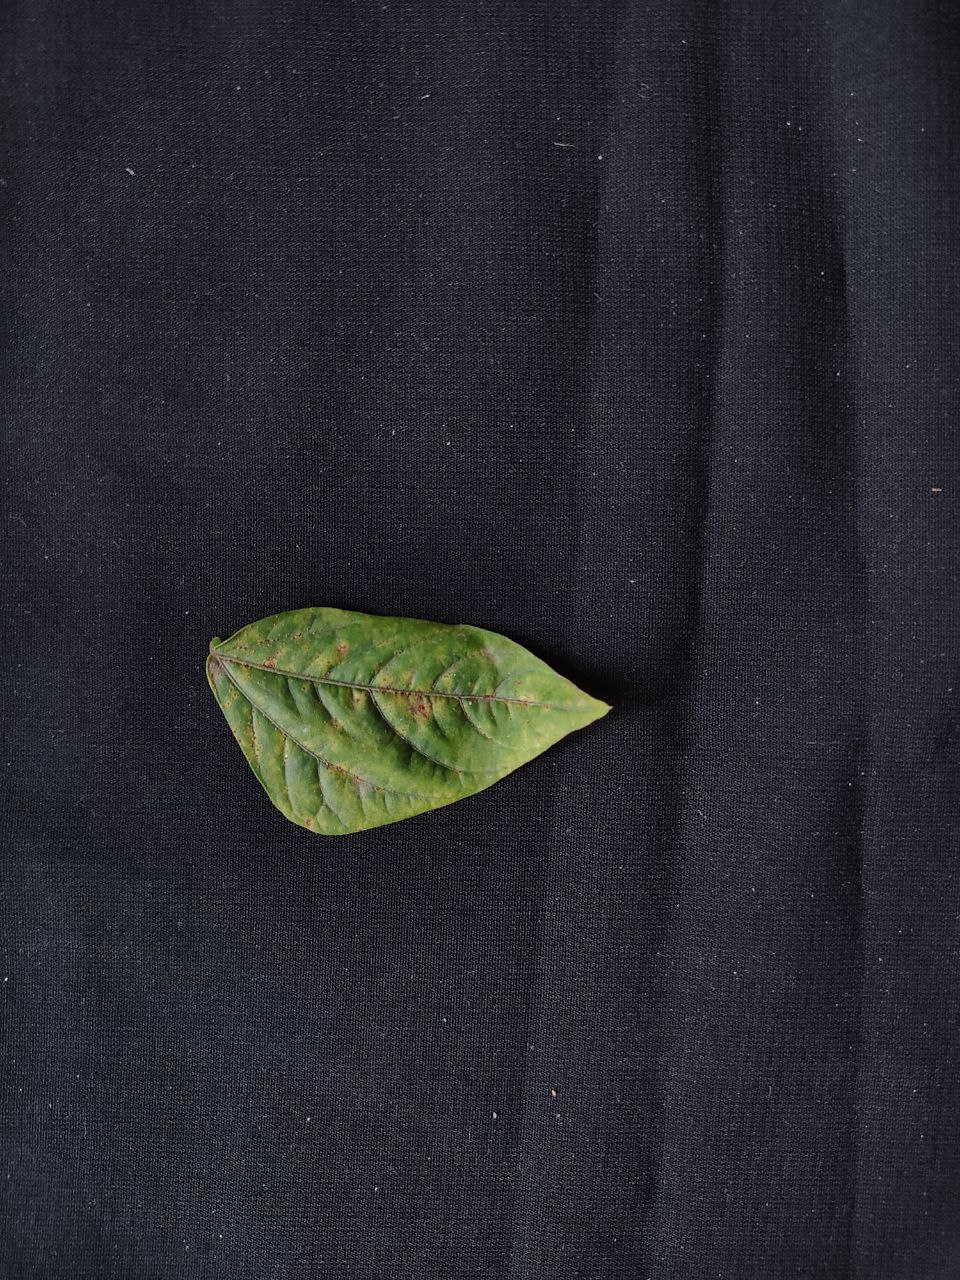
Crop: cowpea
Leaf condition: Septoria leaf spot